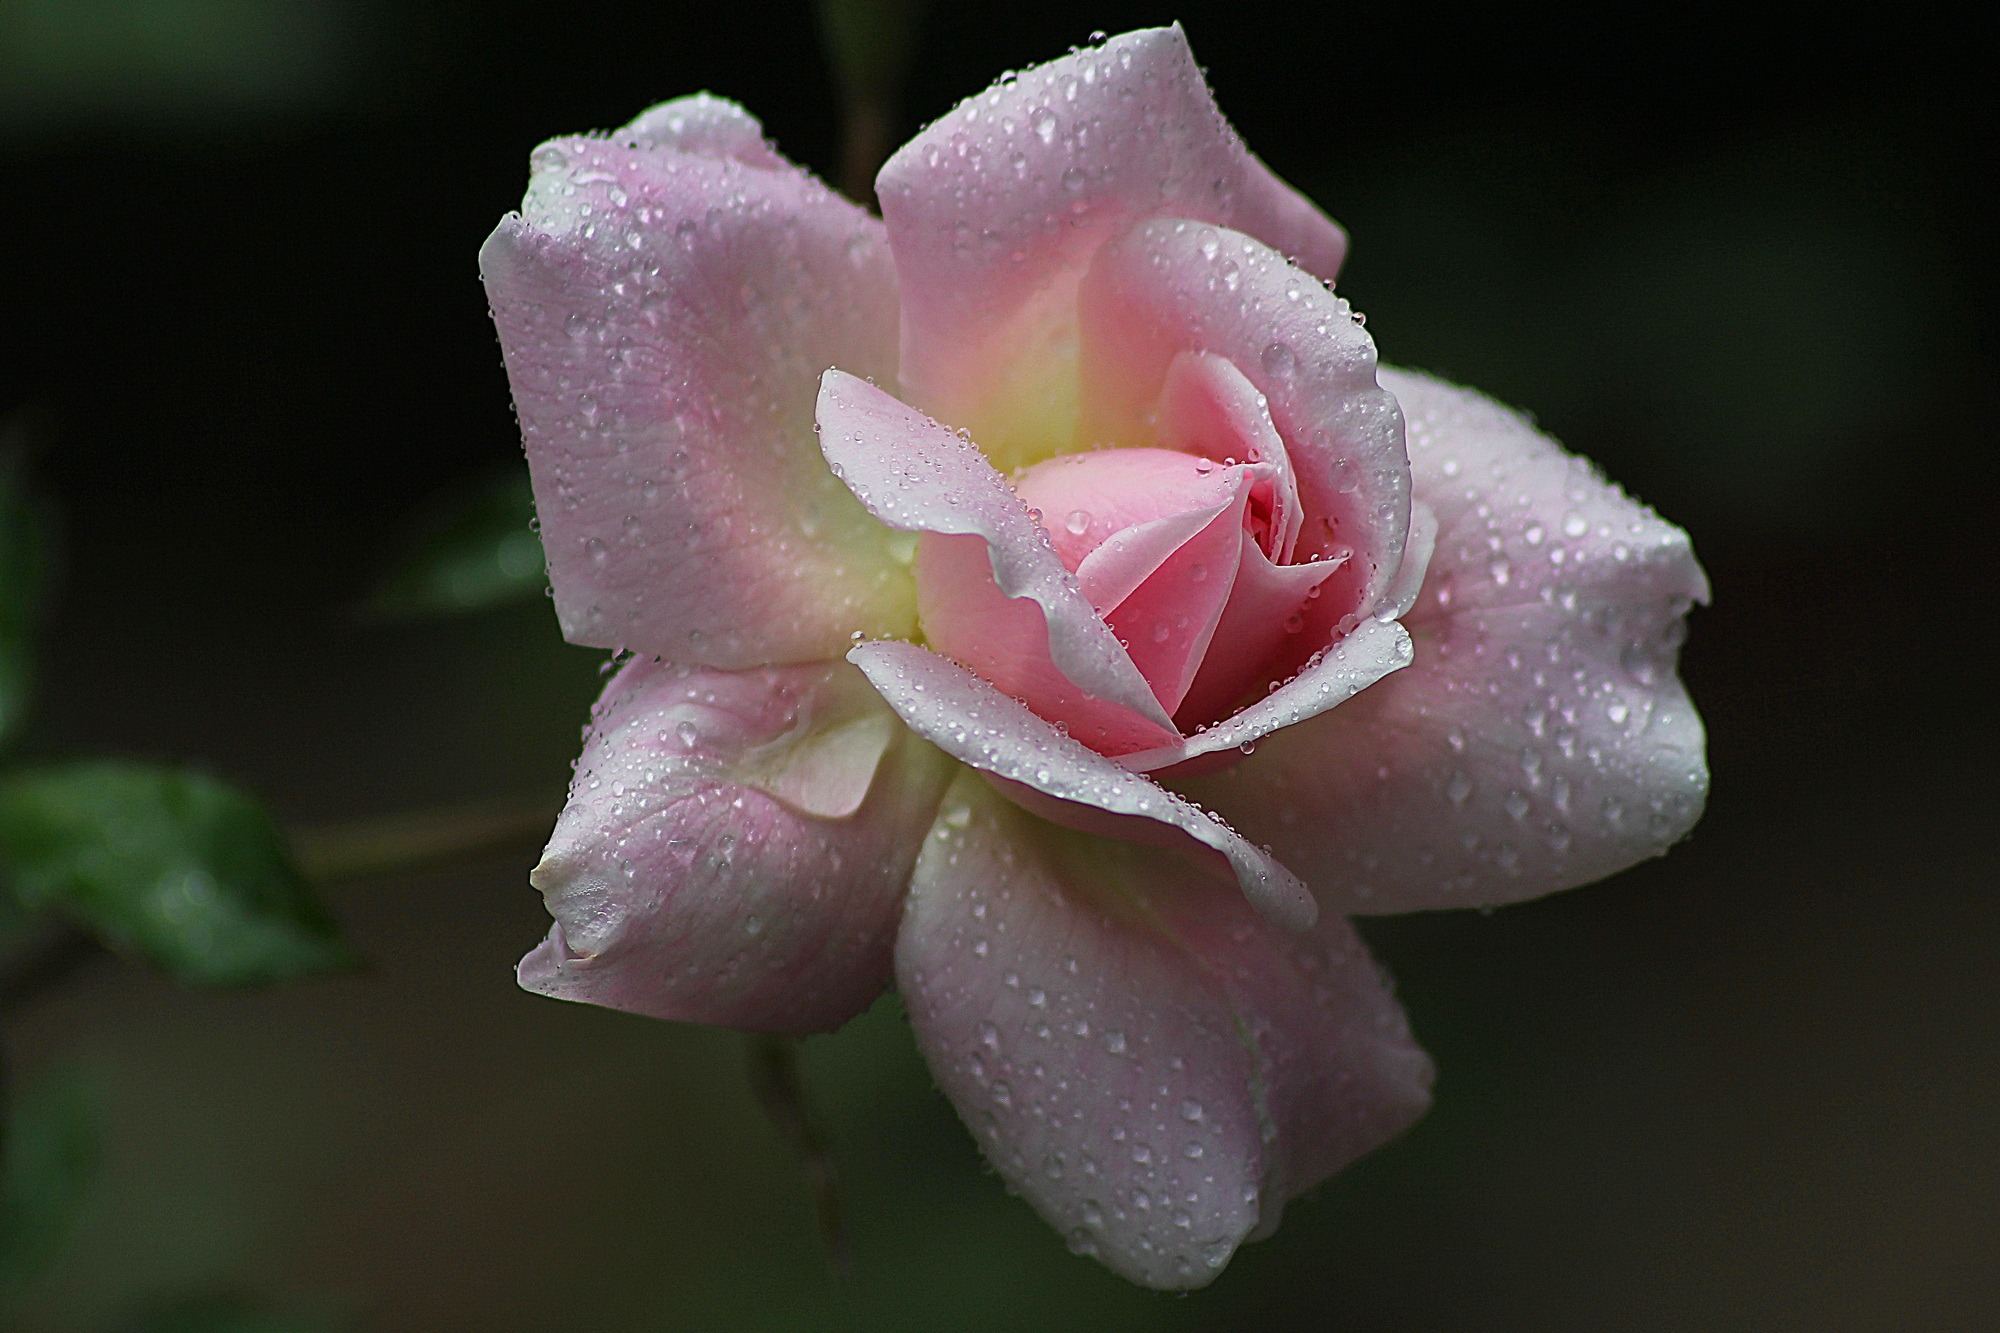
blossom, plant, photography, stem, leaf, flower, petal, bloom, floral, environment, rose, herb, natural, botany, agriculture, pink, flora, botanical, wildflower, close up, outdoors, vegetation, horticulture, bud, organic, macro photography, flowering plant, garden roses, rose family, plant stem, land plant